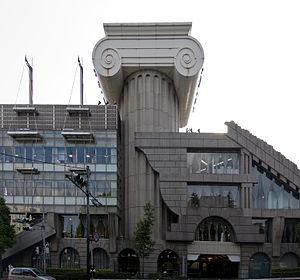
Kengo Kuma né en 1954 dans la préfecture de Kanagawa est un architecte japonais.